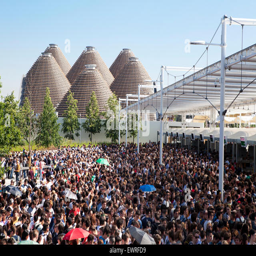
people lining up at the gates on first days of it 's opening